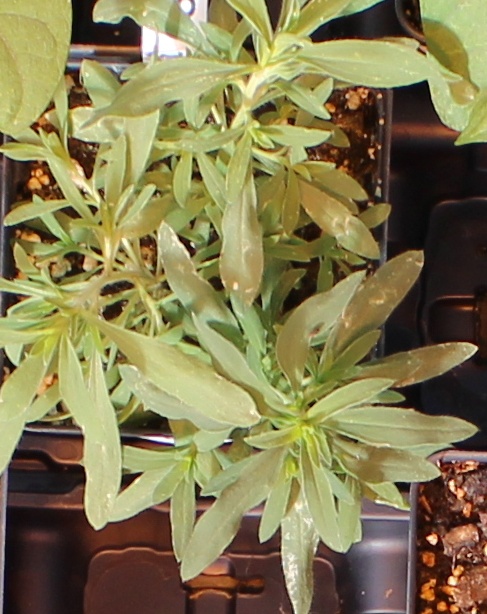
Label: Kochia